Fixed-base operator

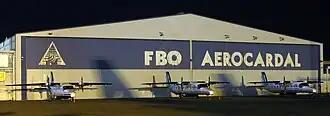
Three Dornier 228 of Aerocardal at the airline's Arturo Merino Benítez International Airport base

A fixed-base operator (FBO) is an organization granted the right by an airport to operate at the airport and provide aeronautical services such as fueling, hangaring, tie-down, parking, aircraft rental, aircraft maintenance, flight instruction, and similar services. In common practice, an FBO is the primary provider of support services to general aviation operators at a public-use airport and is on land leased from the airport, or, in rare cases, adjacent property as a "through the fence operation". In many smaller airports serving general aviation in remote or modest communities, the town itself may provide fuel services and operate a basic FBO facility. Most FBOs doing business at airports of high to moderate traffic volume are non-governmental organizations, either privately or publicly held companies.